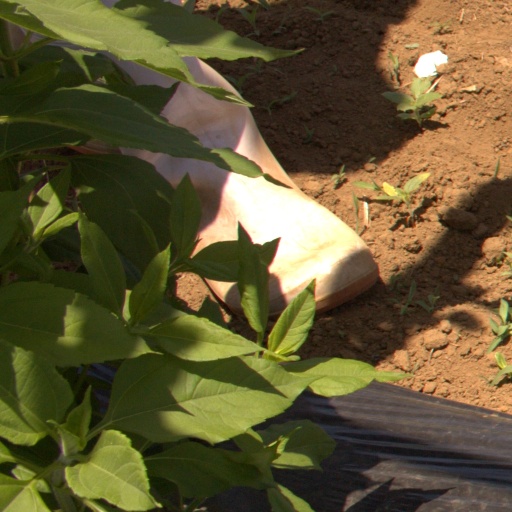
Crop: Jerusalem artichoke